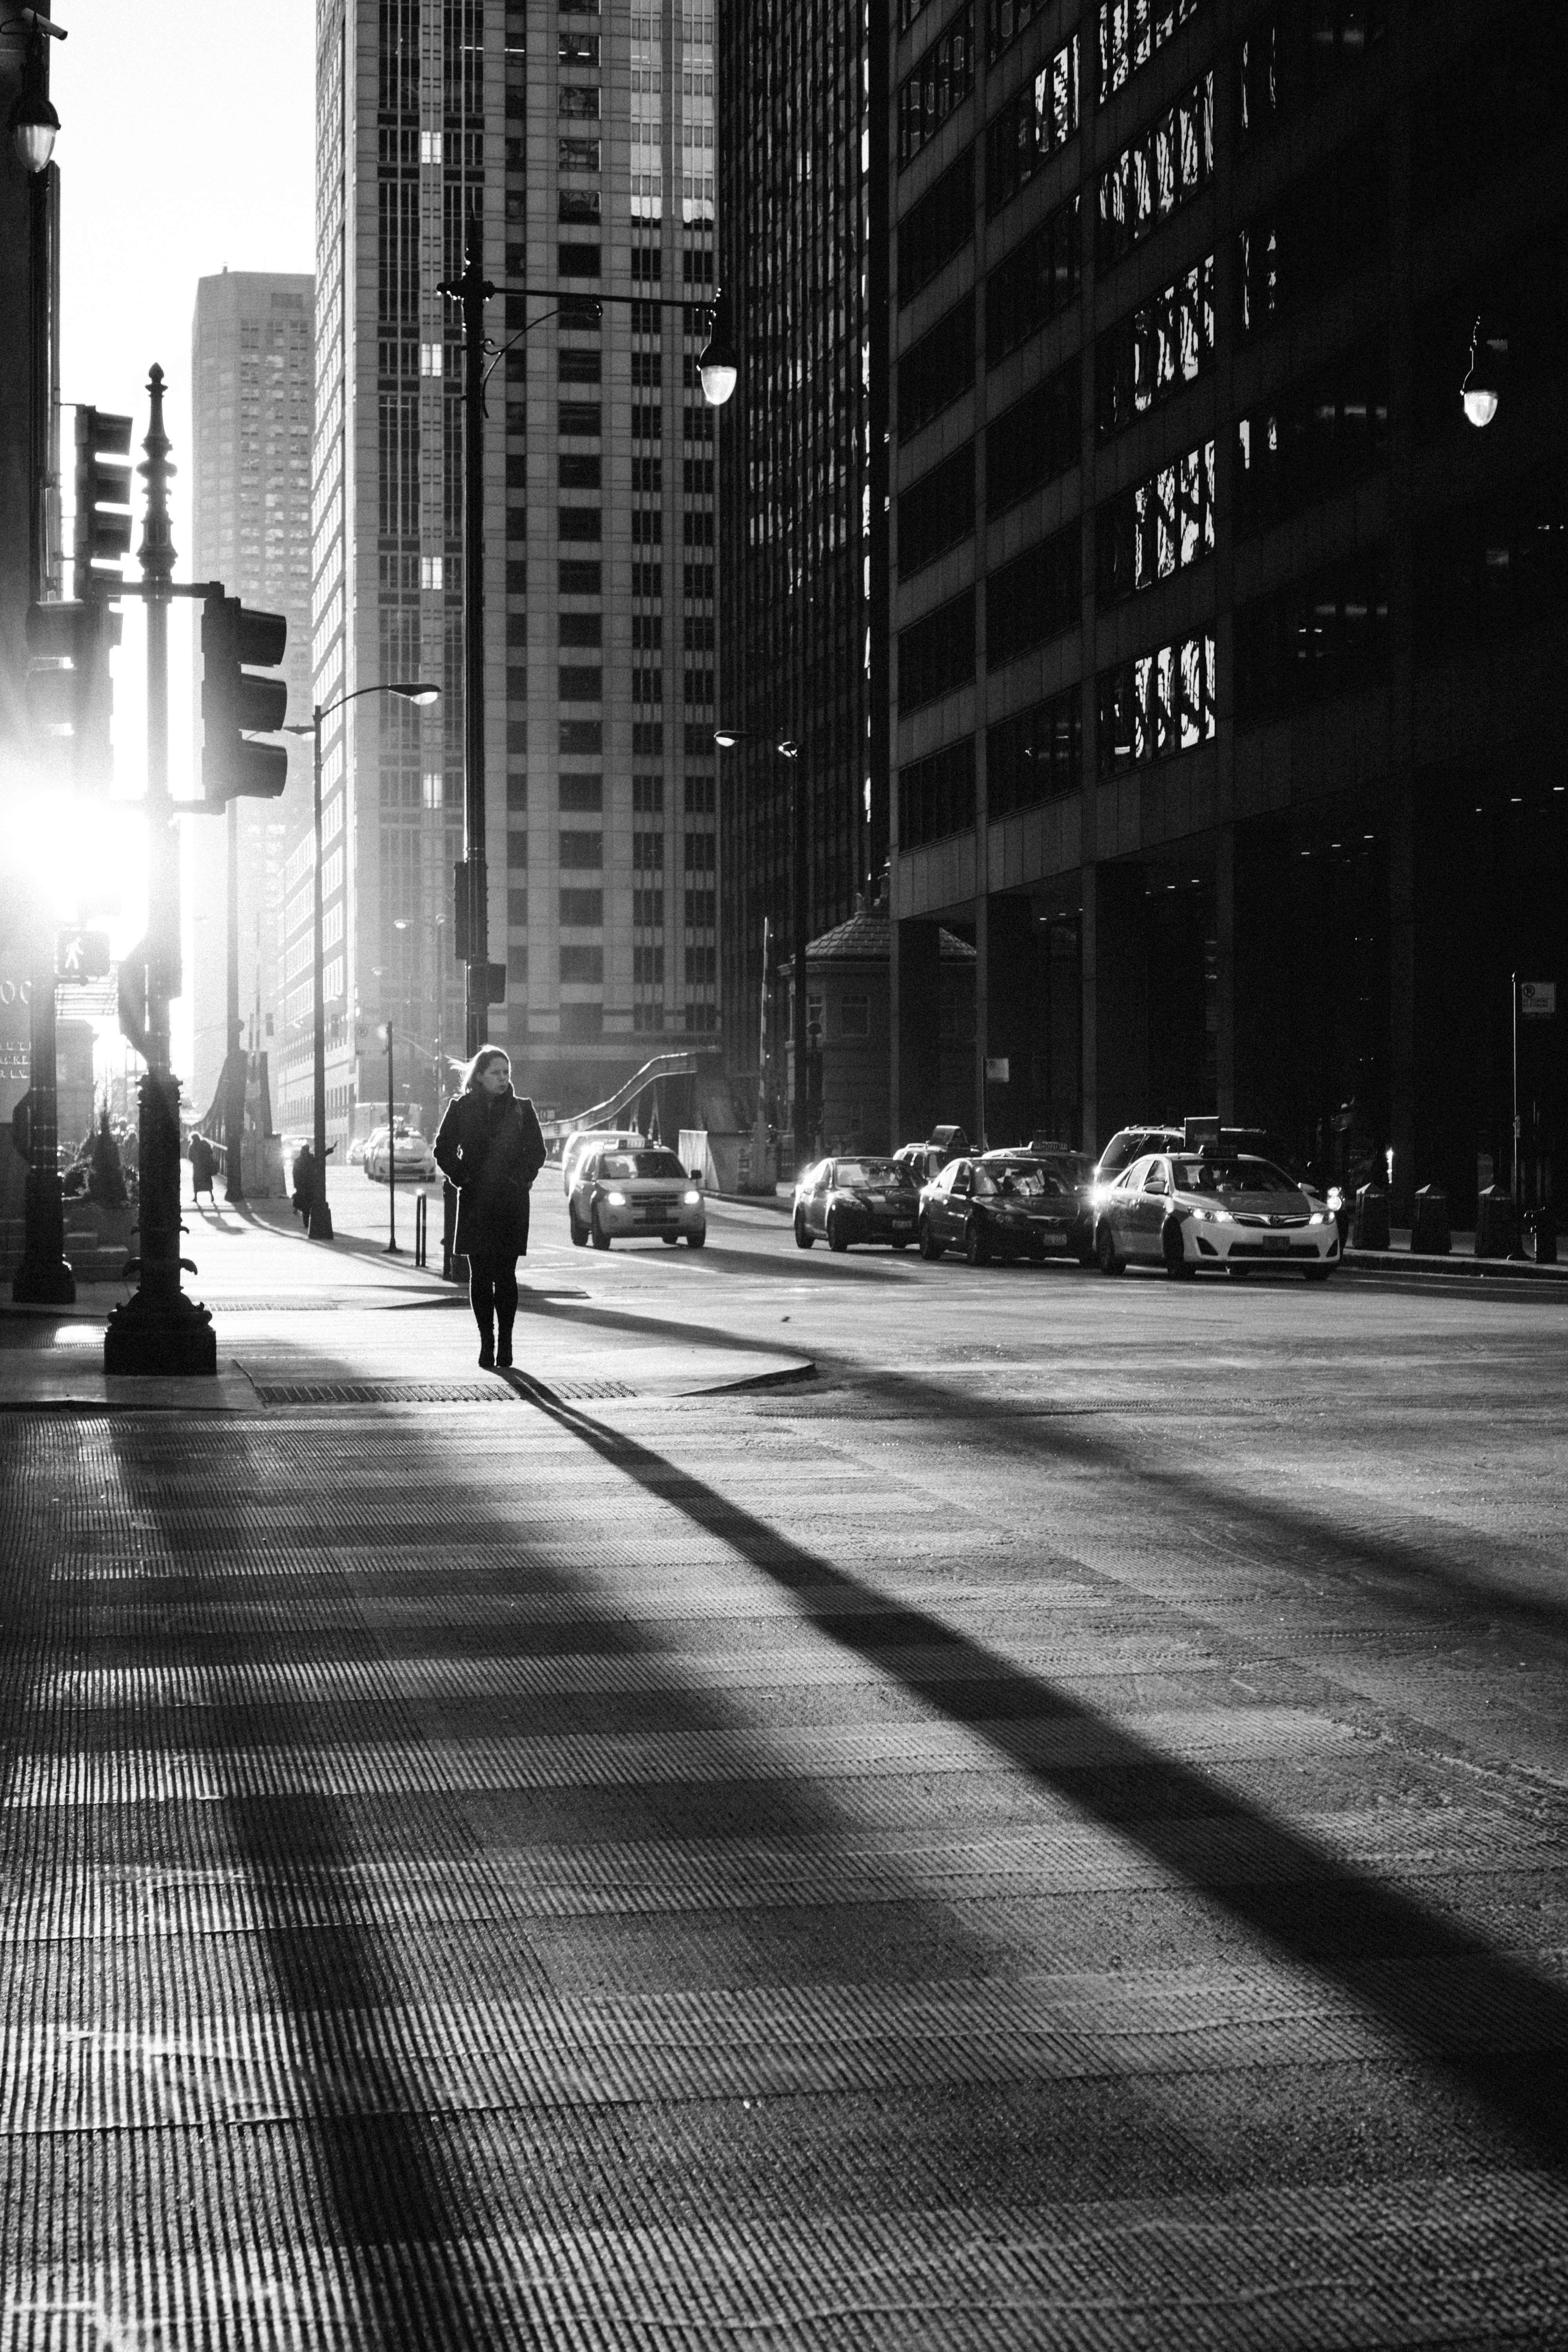
light, black and white, girl, woman, road, white, street, night, building, city, cityscape, downtown, line, darkness, black, monochrome, lane, lighting, infrastructure, shape, urban area, monochrome photography, film noir